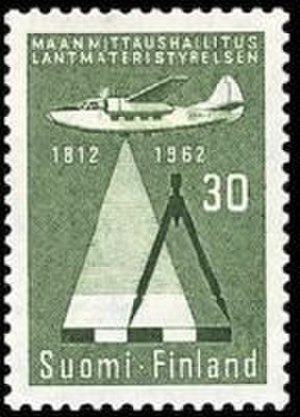
Lantmäteriverket / Opgaver siden 1812
Frimærke fra 1962
Lantmäteriverket er Finlands kort- og matrikelstyrelse.